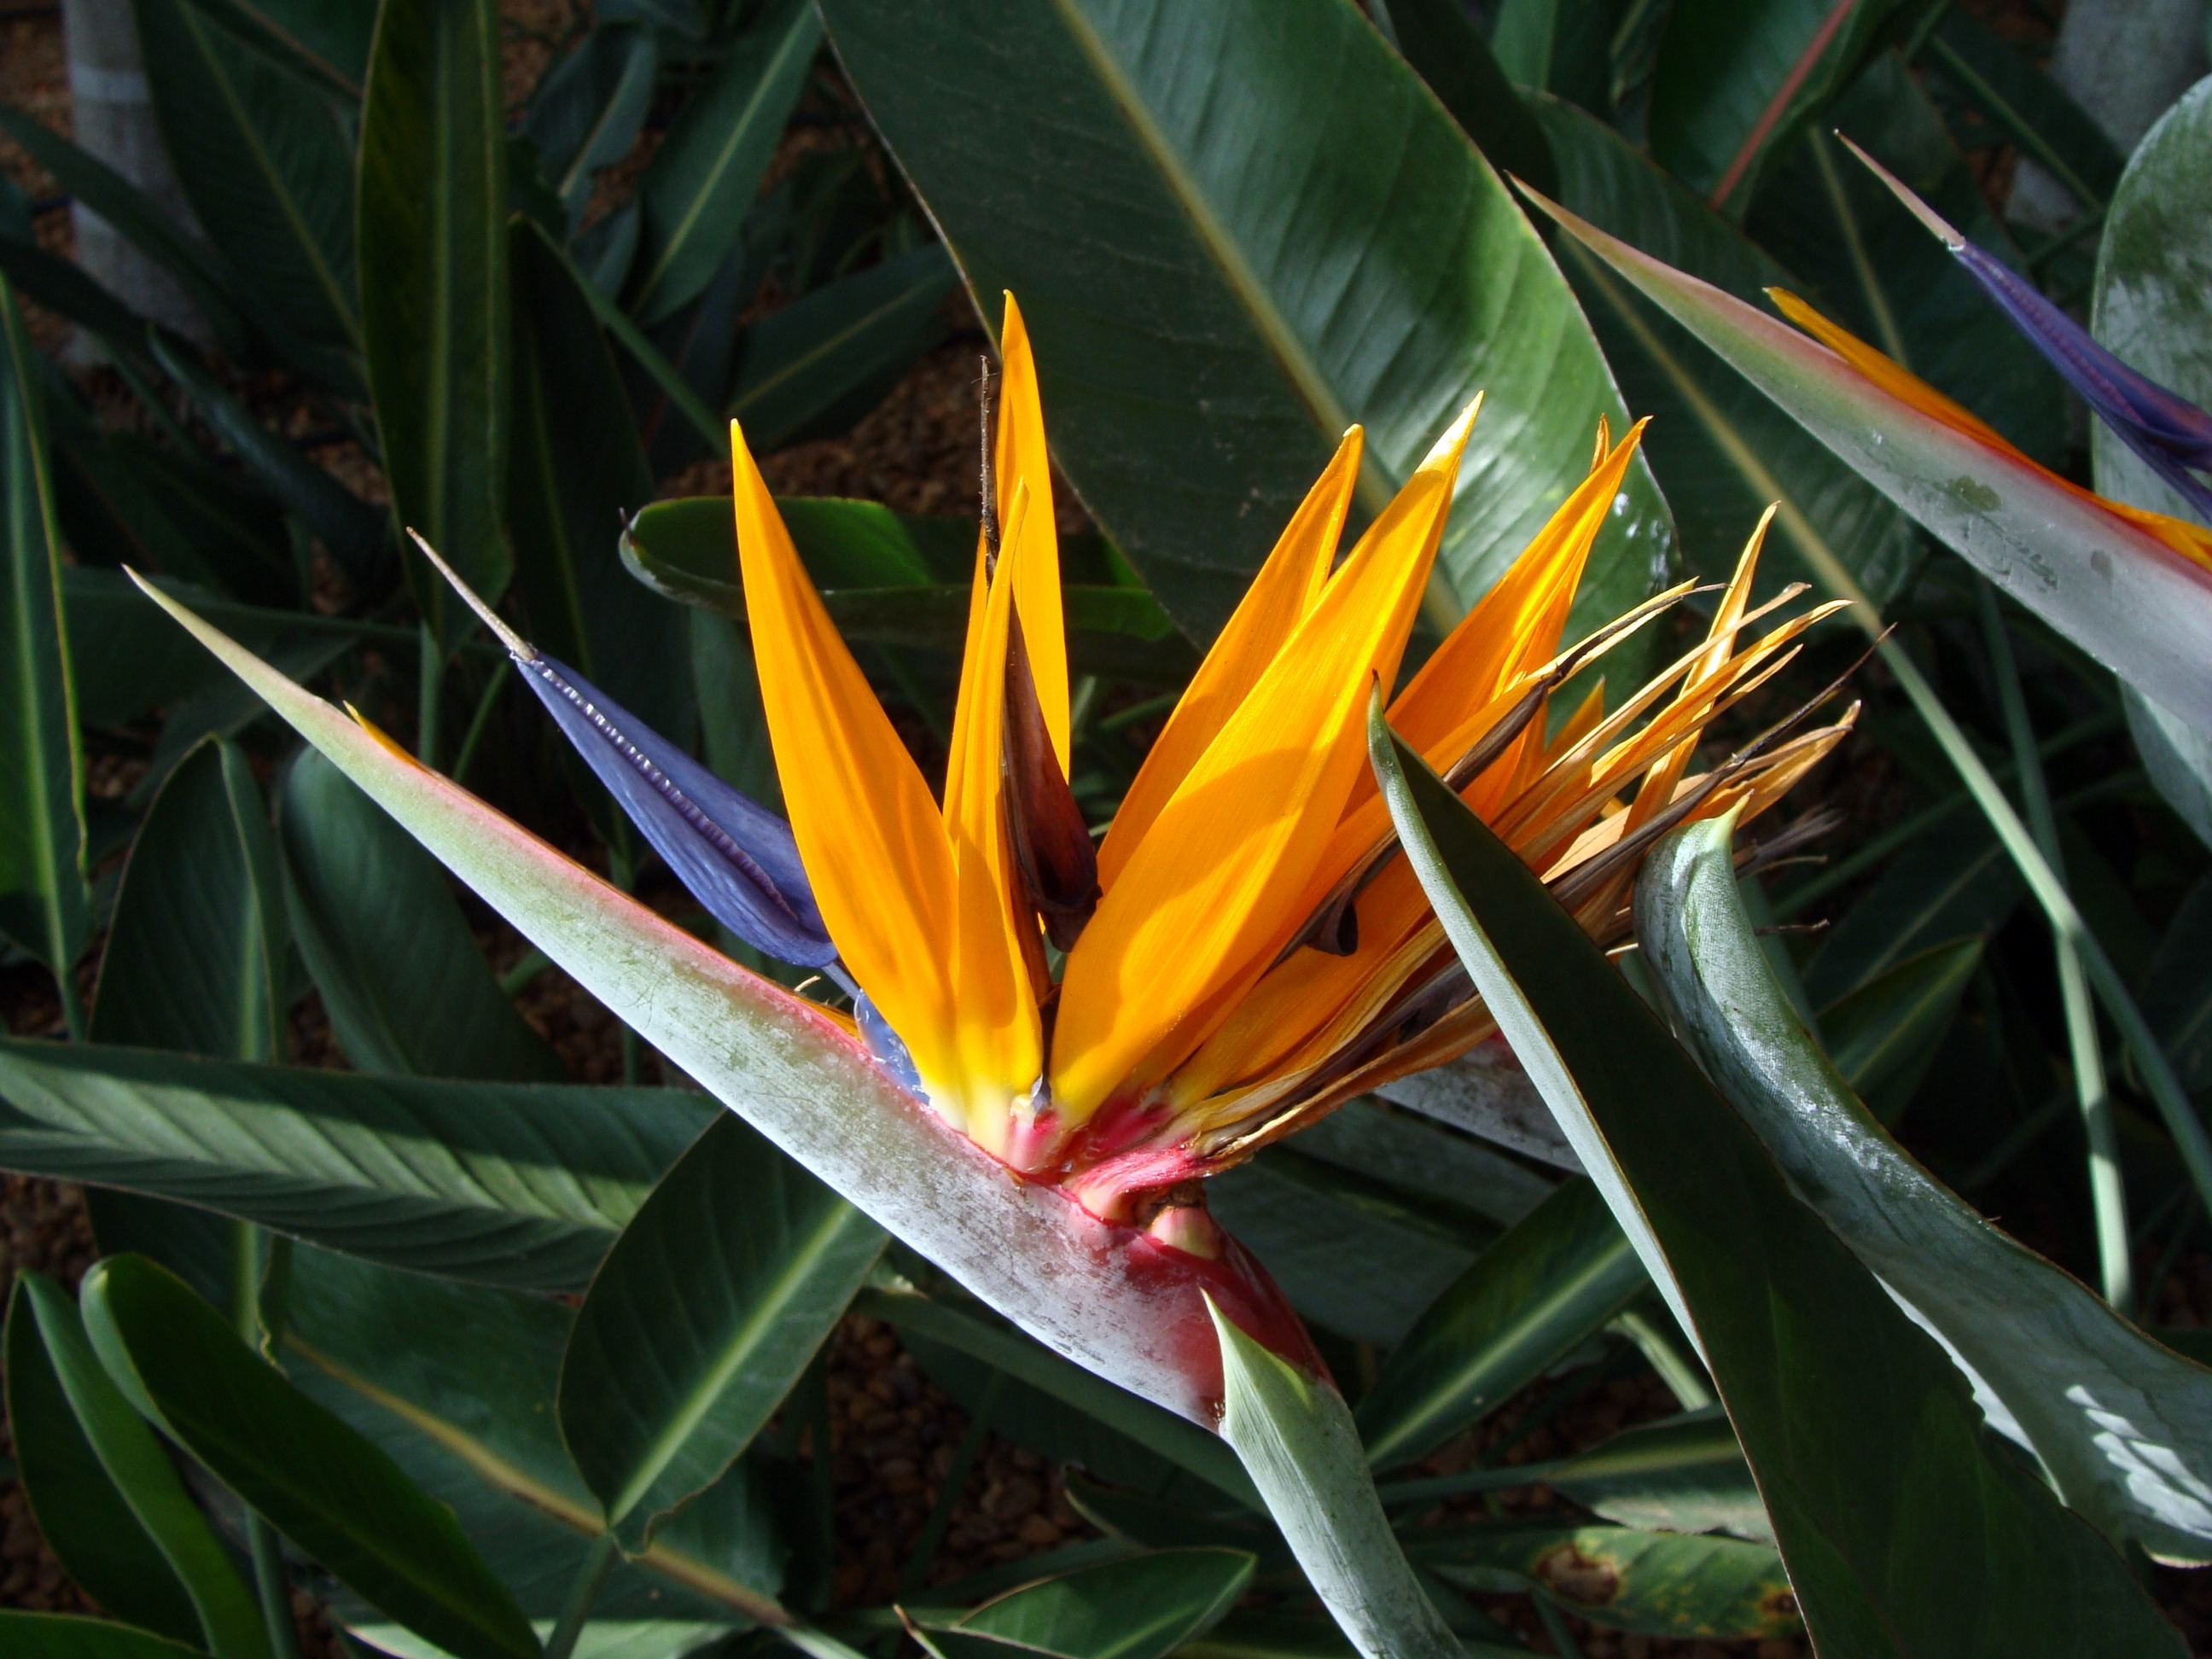
nature, grass, blossom, plant, stem, sunlight, leaf, flower, petal, bloom, floral, environment, green, jungle, herb, natural, botany, agriculture, garden, flora, botanical, orchid, wildflower, outdoors, vegetation, horticulture, tropics, organic, macro photography, strelitzia, flowering plant, bird of paradise, land plant, arecales